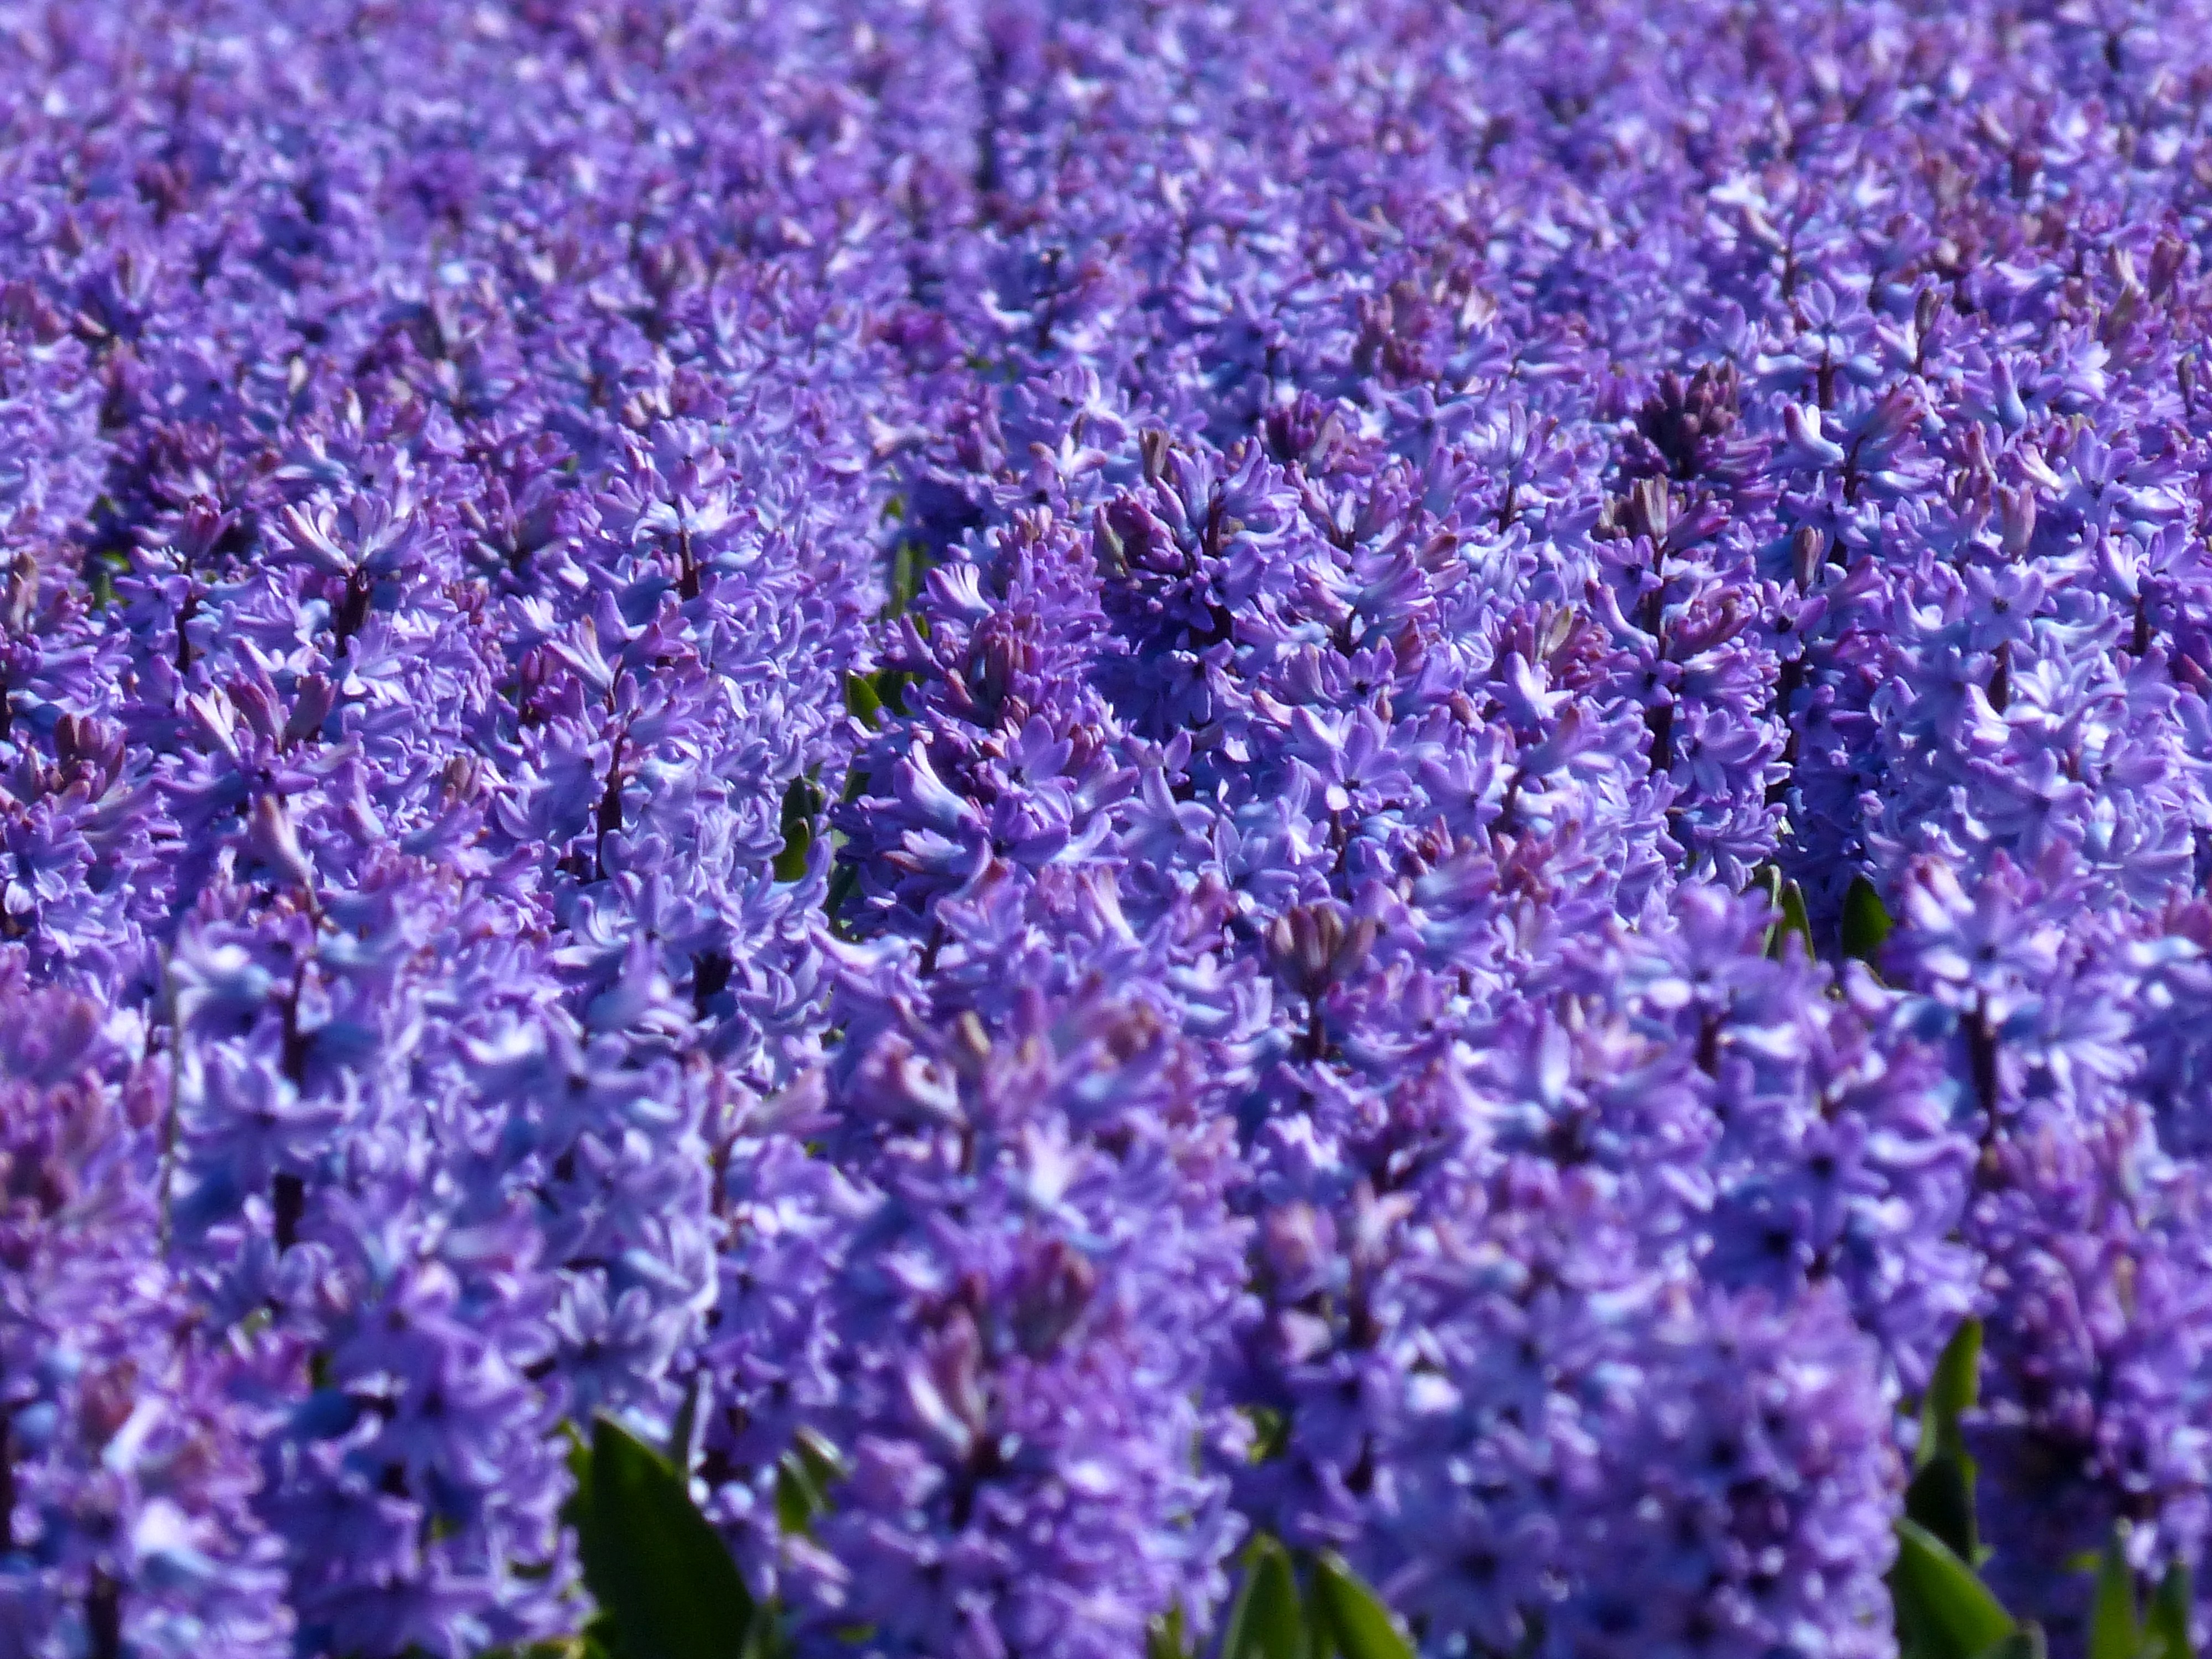
plant, flower, herb, lavender, flowers, holland, fields, hyacinth, flowering plant, land plant, english lavender, french lavender